Robert Manry

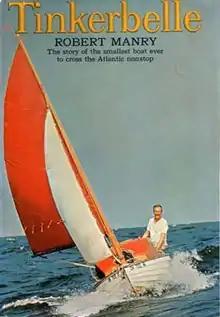
Robert Manry and "Tinkerbelle" on the cover of his 1967 book

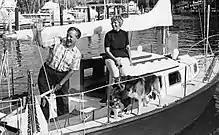
Robert and Virginia Manry aboard "Curlew"

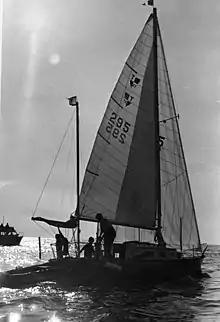
Robert and Virginia Manry aboard "Curlew"

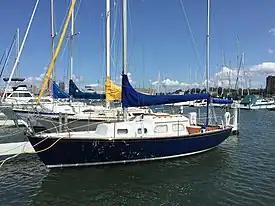
"Curlew" in 2017

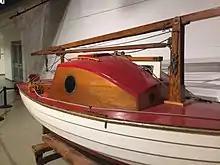
"Tinkerbelle" at the Western Reserve Historical Museum in 2017

Robert Neal Manry (b. Mussoorie, Uttarakhand, India, June 2, 1918 – d. Union City, Pennsylvania, February 21, 1971) was a copy editor of the Cleveland "Plain Dealer" who in 1965 sailed from Falmouth, Massachusetts, to Falmouth, Cornwall, England, in a tiny sailboat (an Old Town "Whitecap" built by the Old Town Canoe Co. of Old Town, Maine, which he had extensively modified for the voyage) named "Tinkerbelle". Beginning on June 1, 1965, and ending on August 17, the voyage lasted 78 days.